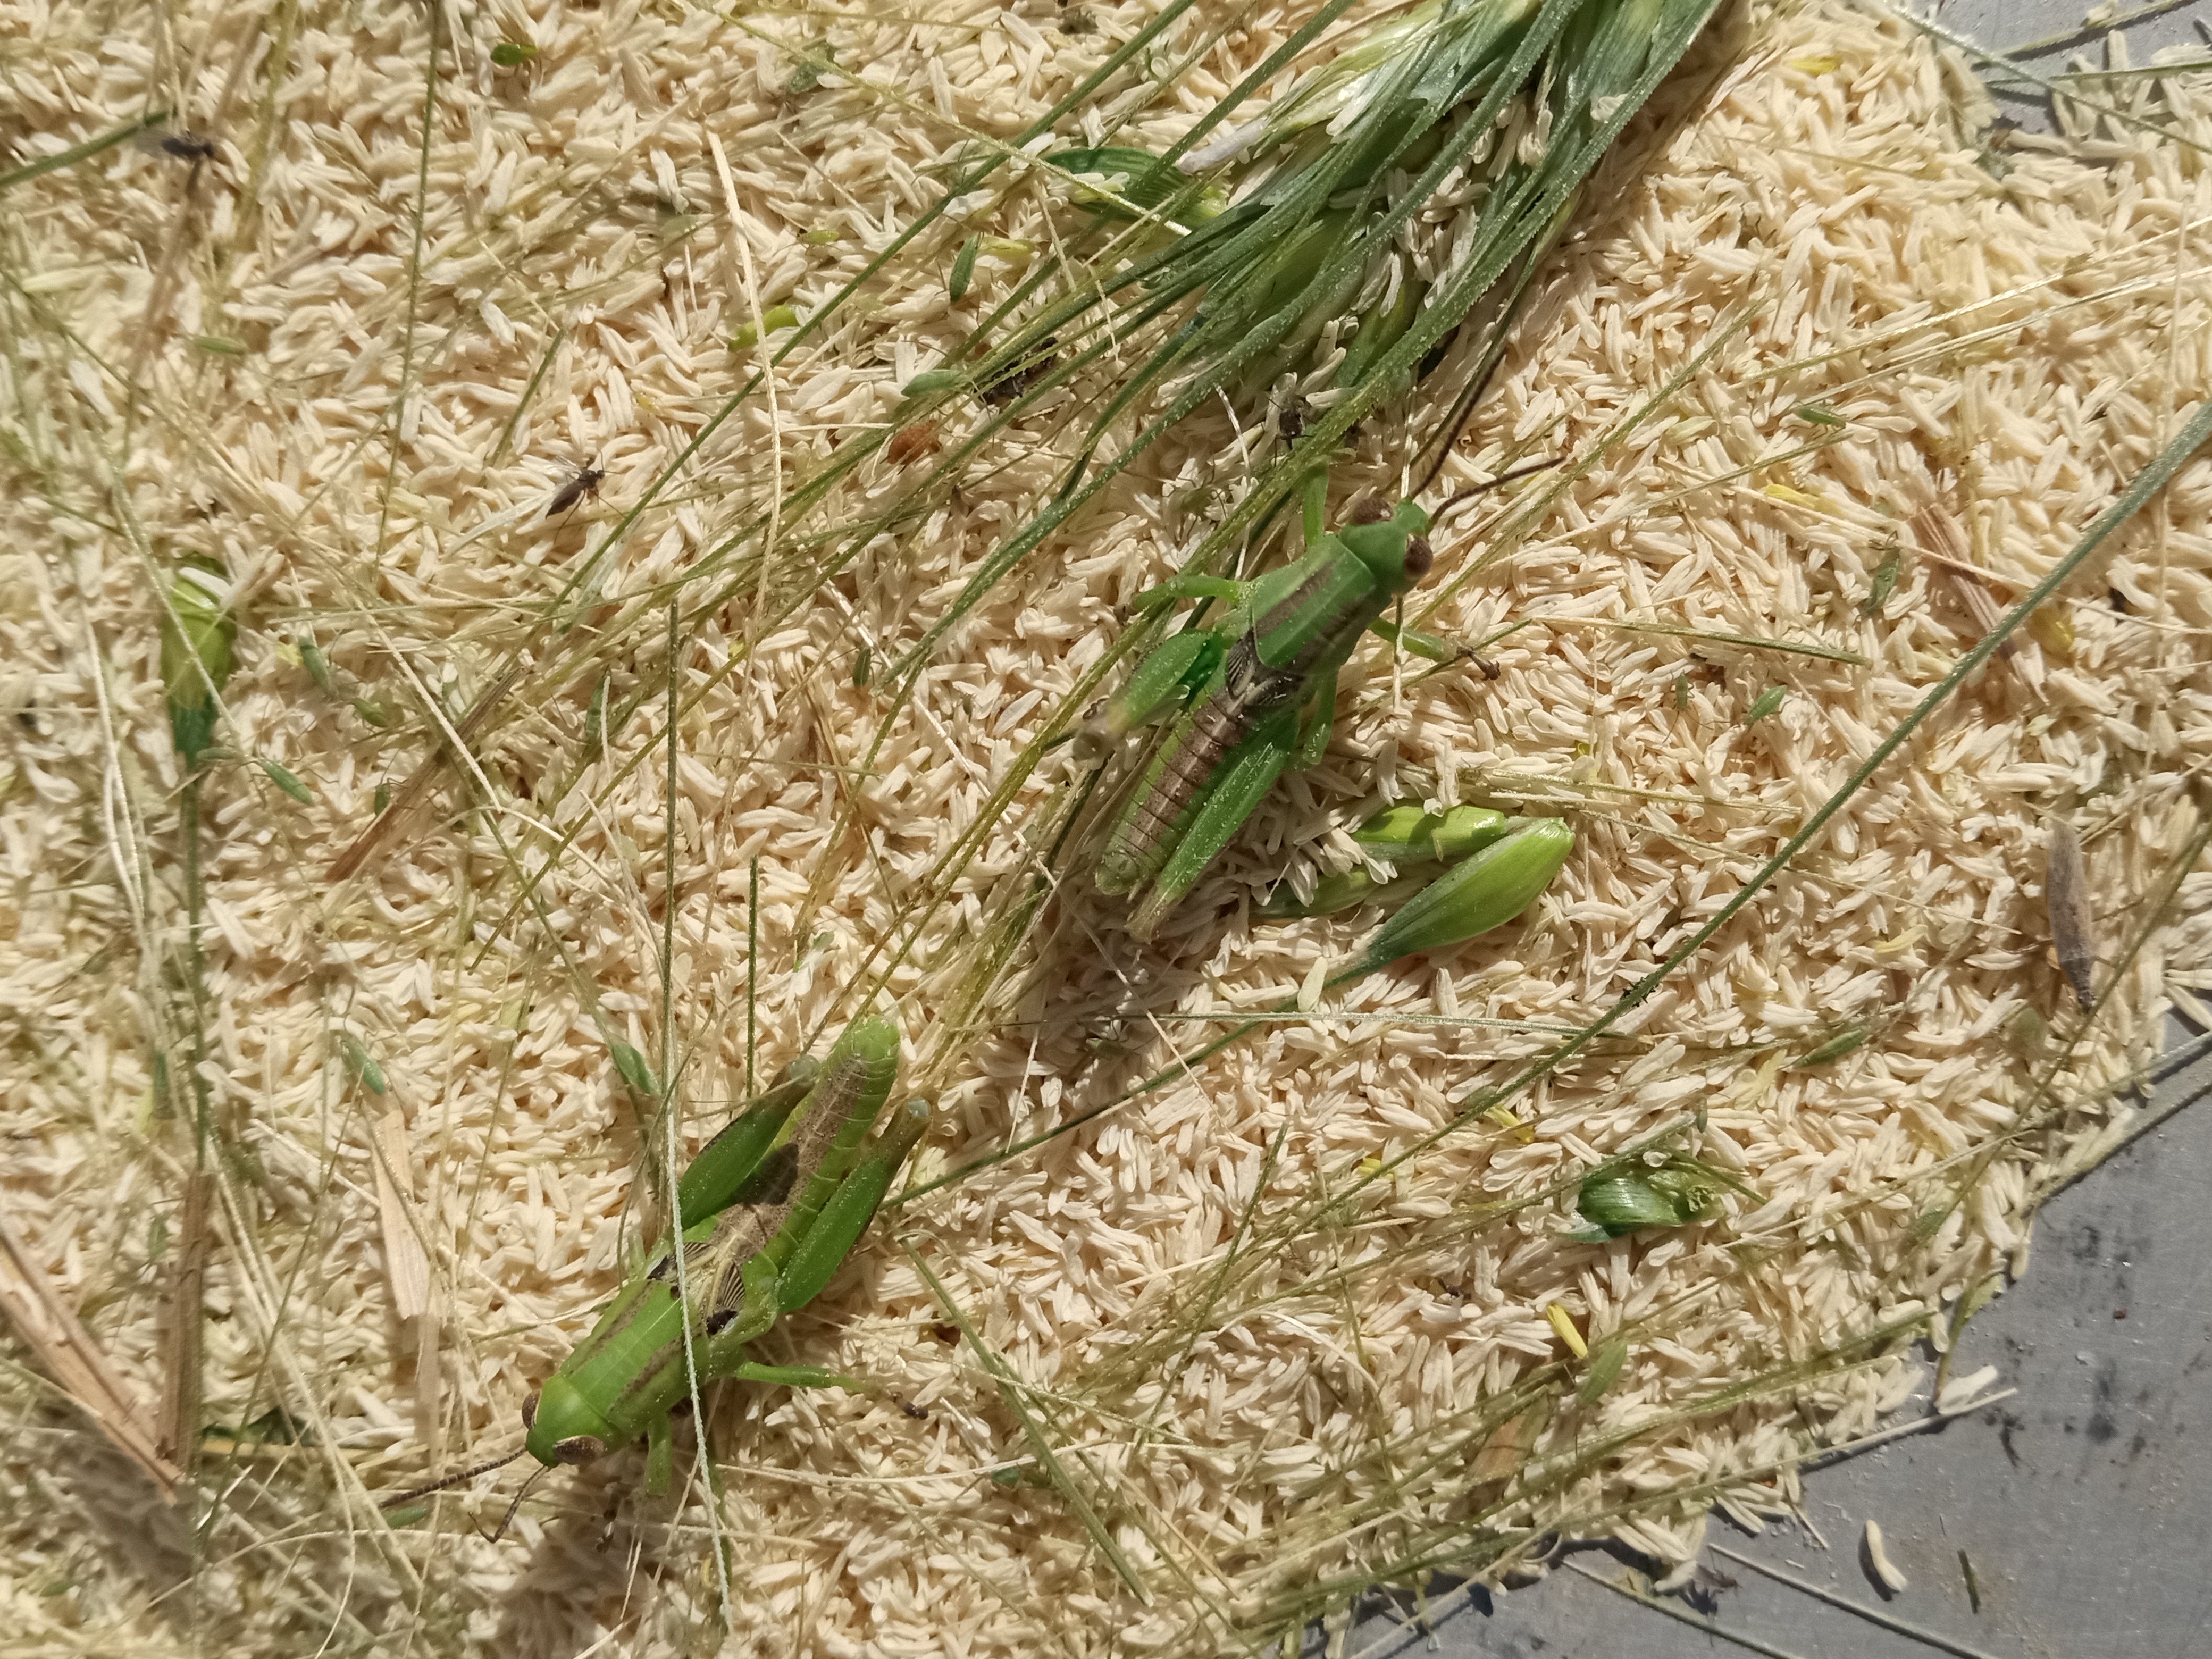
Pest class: occasional_pest